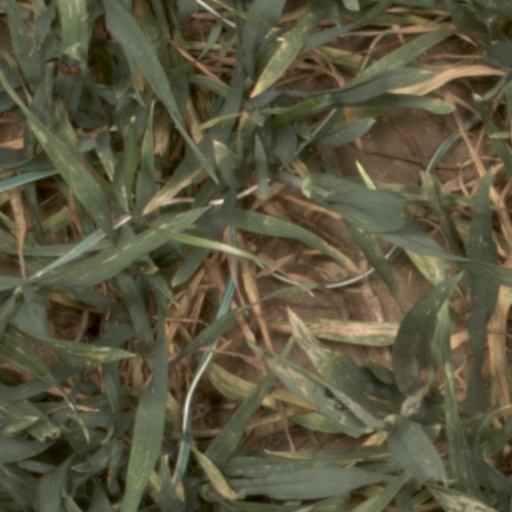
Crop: wheat